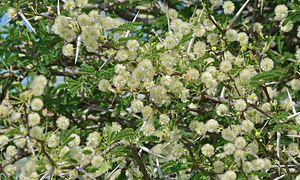
Vachellia tortilis, connu sous le nom d’Acacia faux-gommier, mais dont le genre officiellement reconnu par APG III est Vachellia, est une espèce d’arbre ou arbuste originaire de la zone péri-saharienne et qui est aussi retrouvée au Moyen-Orient.